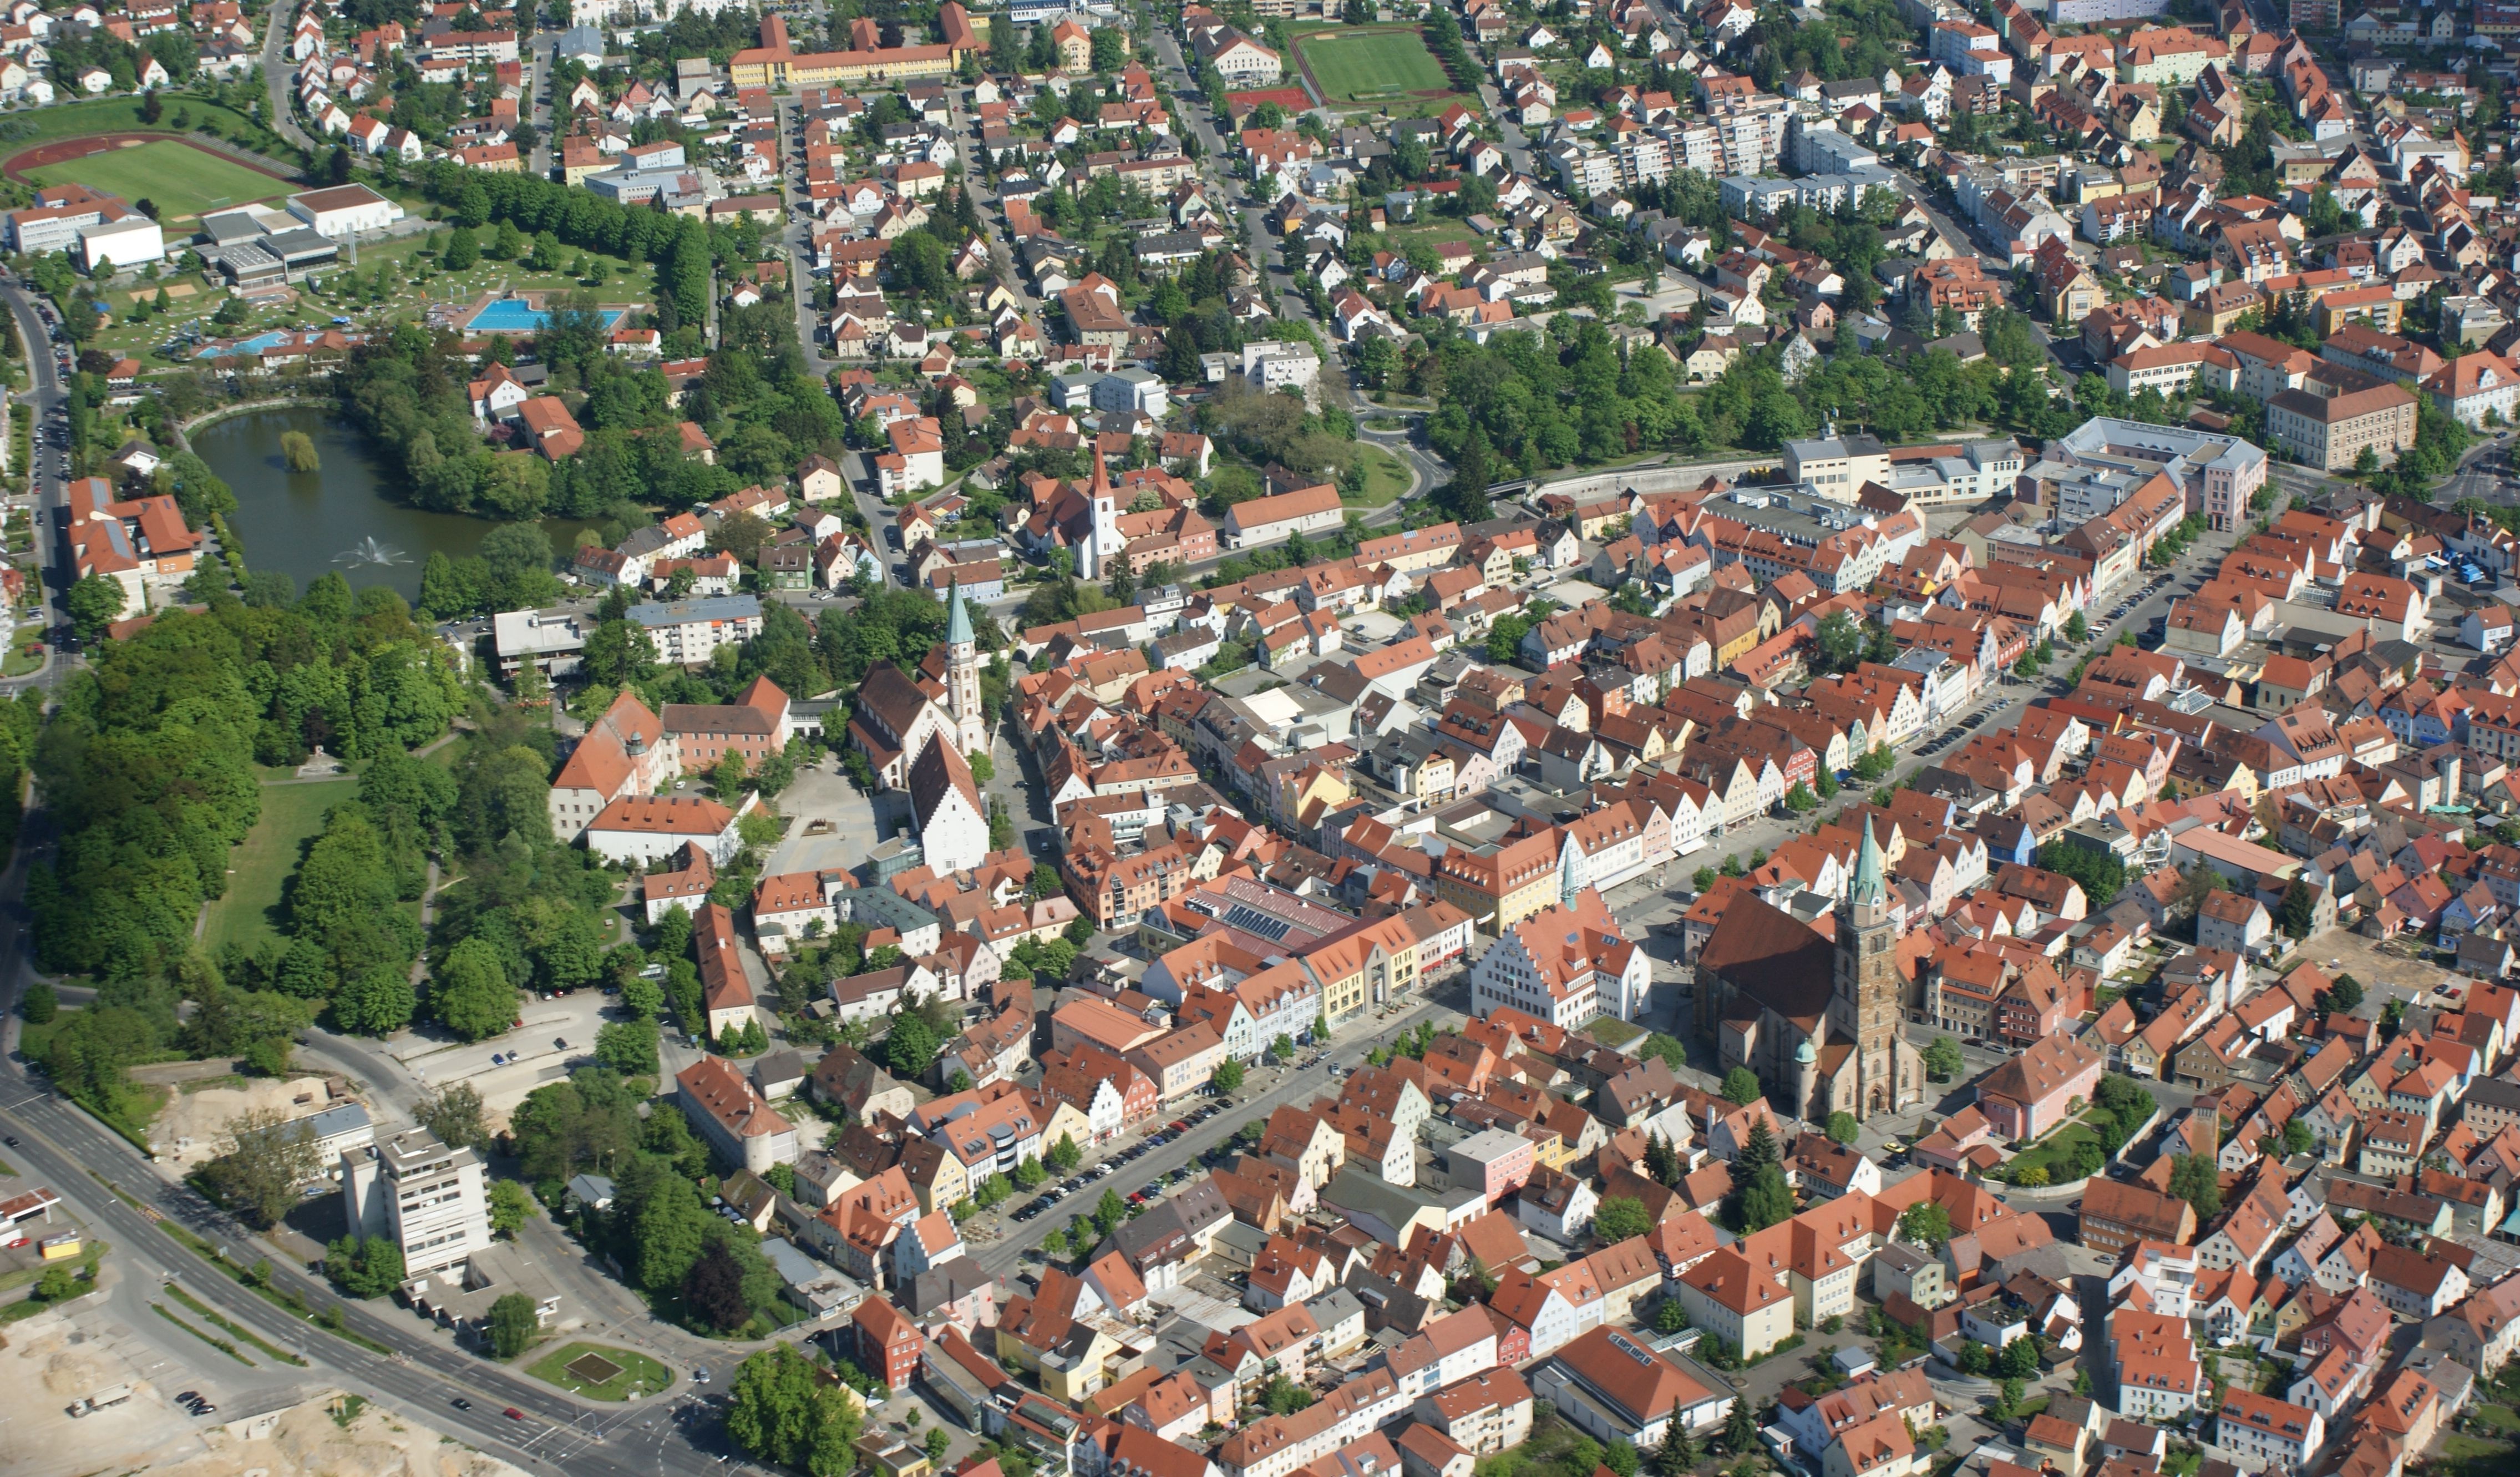
photography, town, city, cityscape, suburb, bavaria, metropolis, neighbourhood, neumarkt, where i live, bird's eye view, aerial photography, urban design, residential area, human settlement, metropolitan area